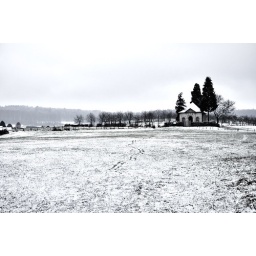
Small house near a castle (Vaals - Limburg)